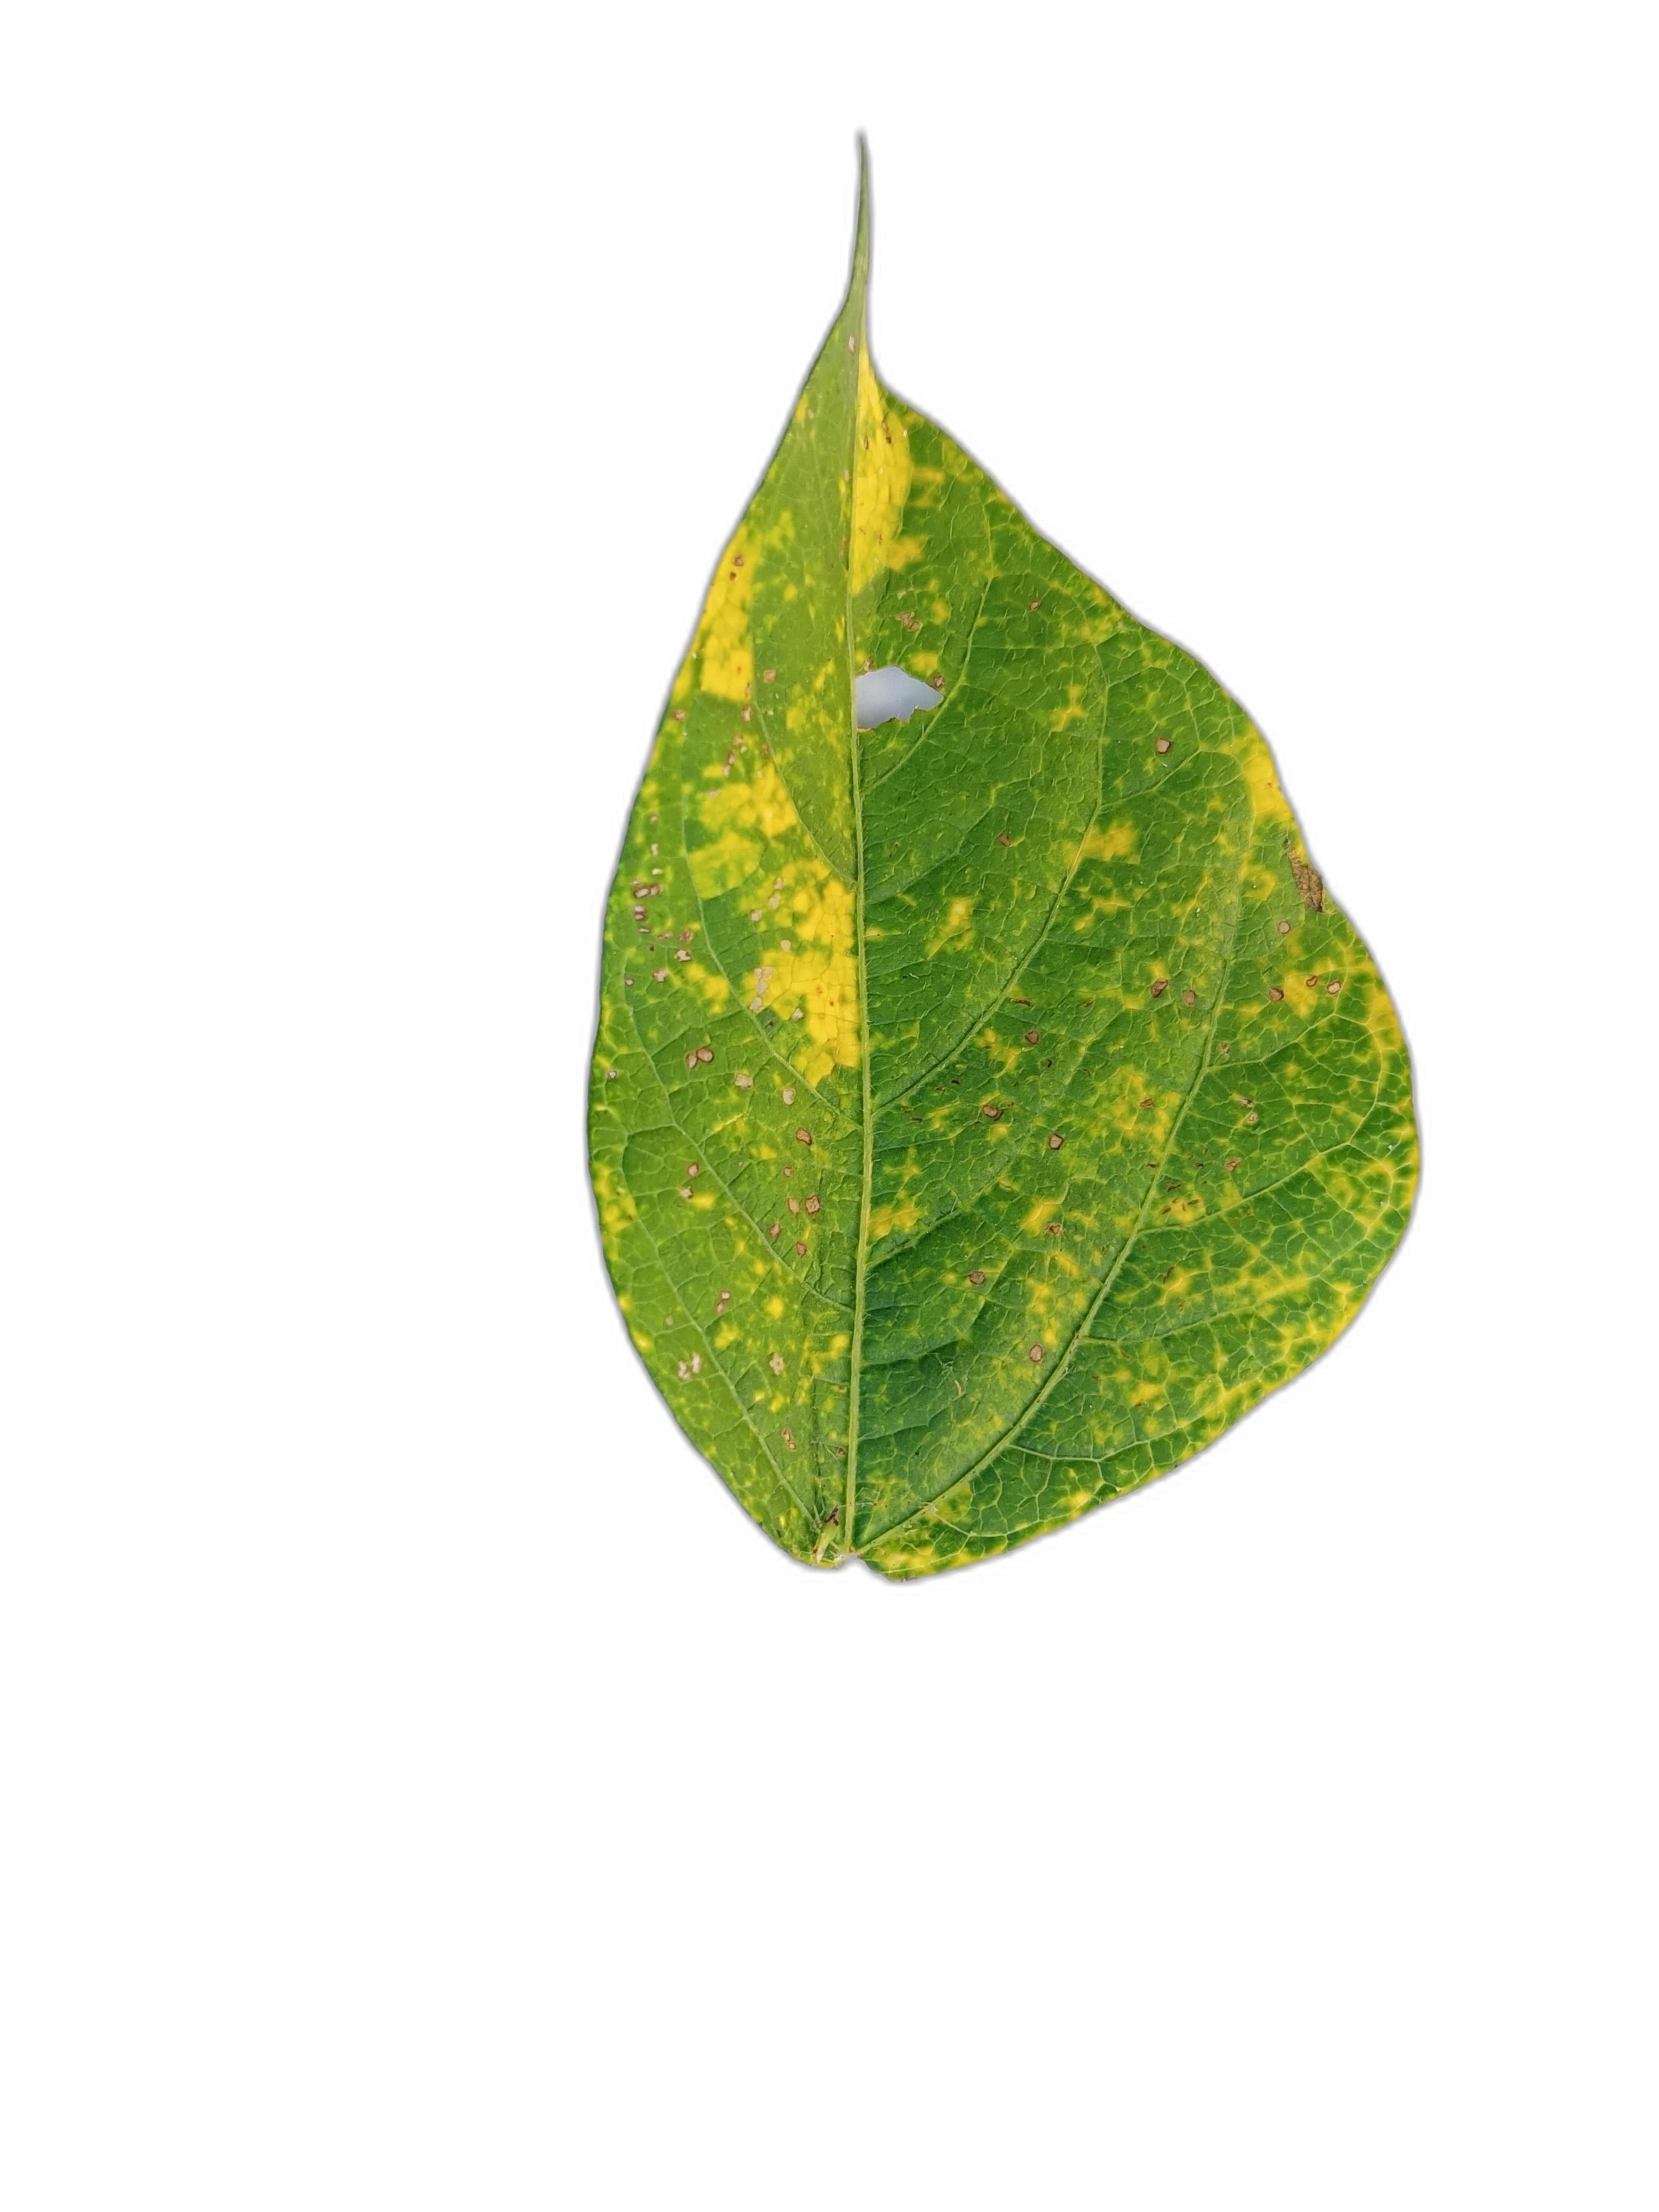
Label: Yellow Mosaic